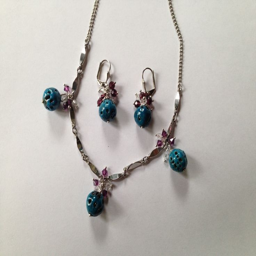
torch fired enamel earrings and necklace using the method .